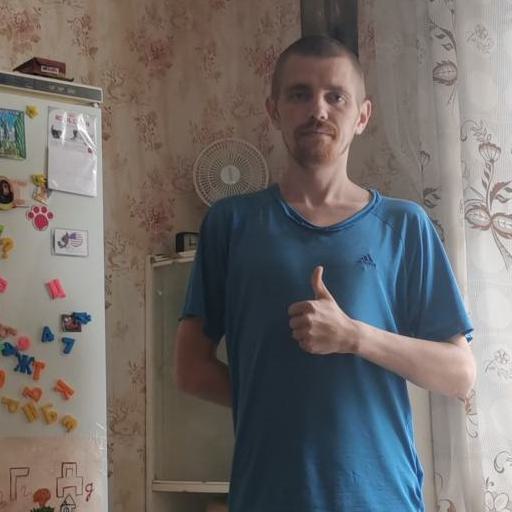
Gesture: like